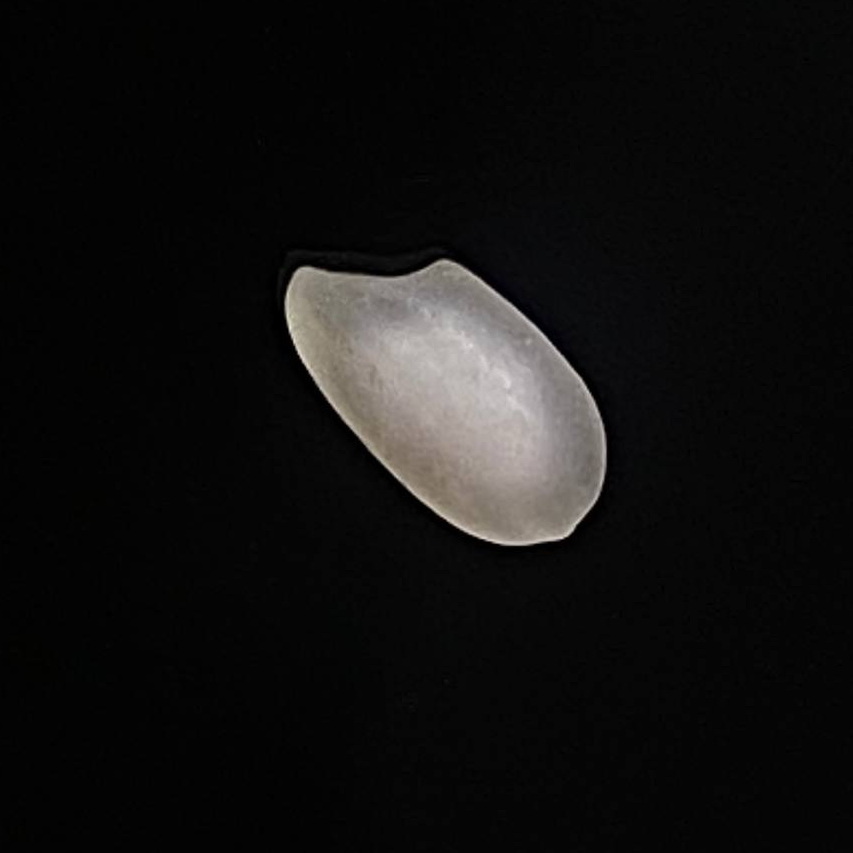
Rice variety: Bashful